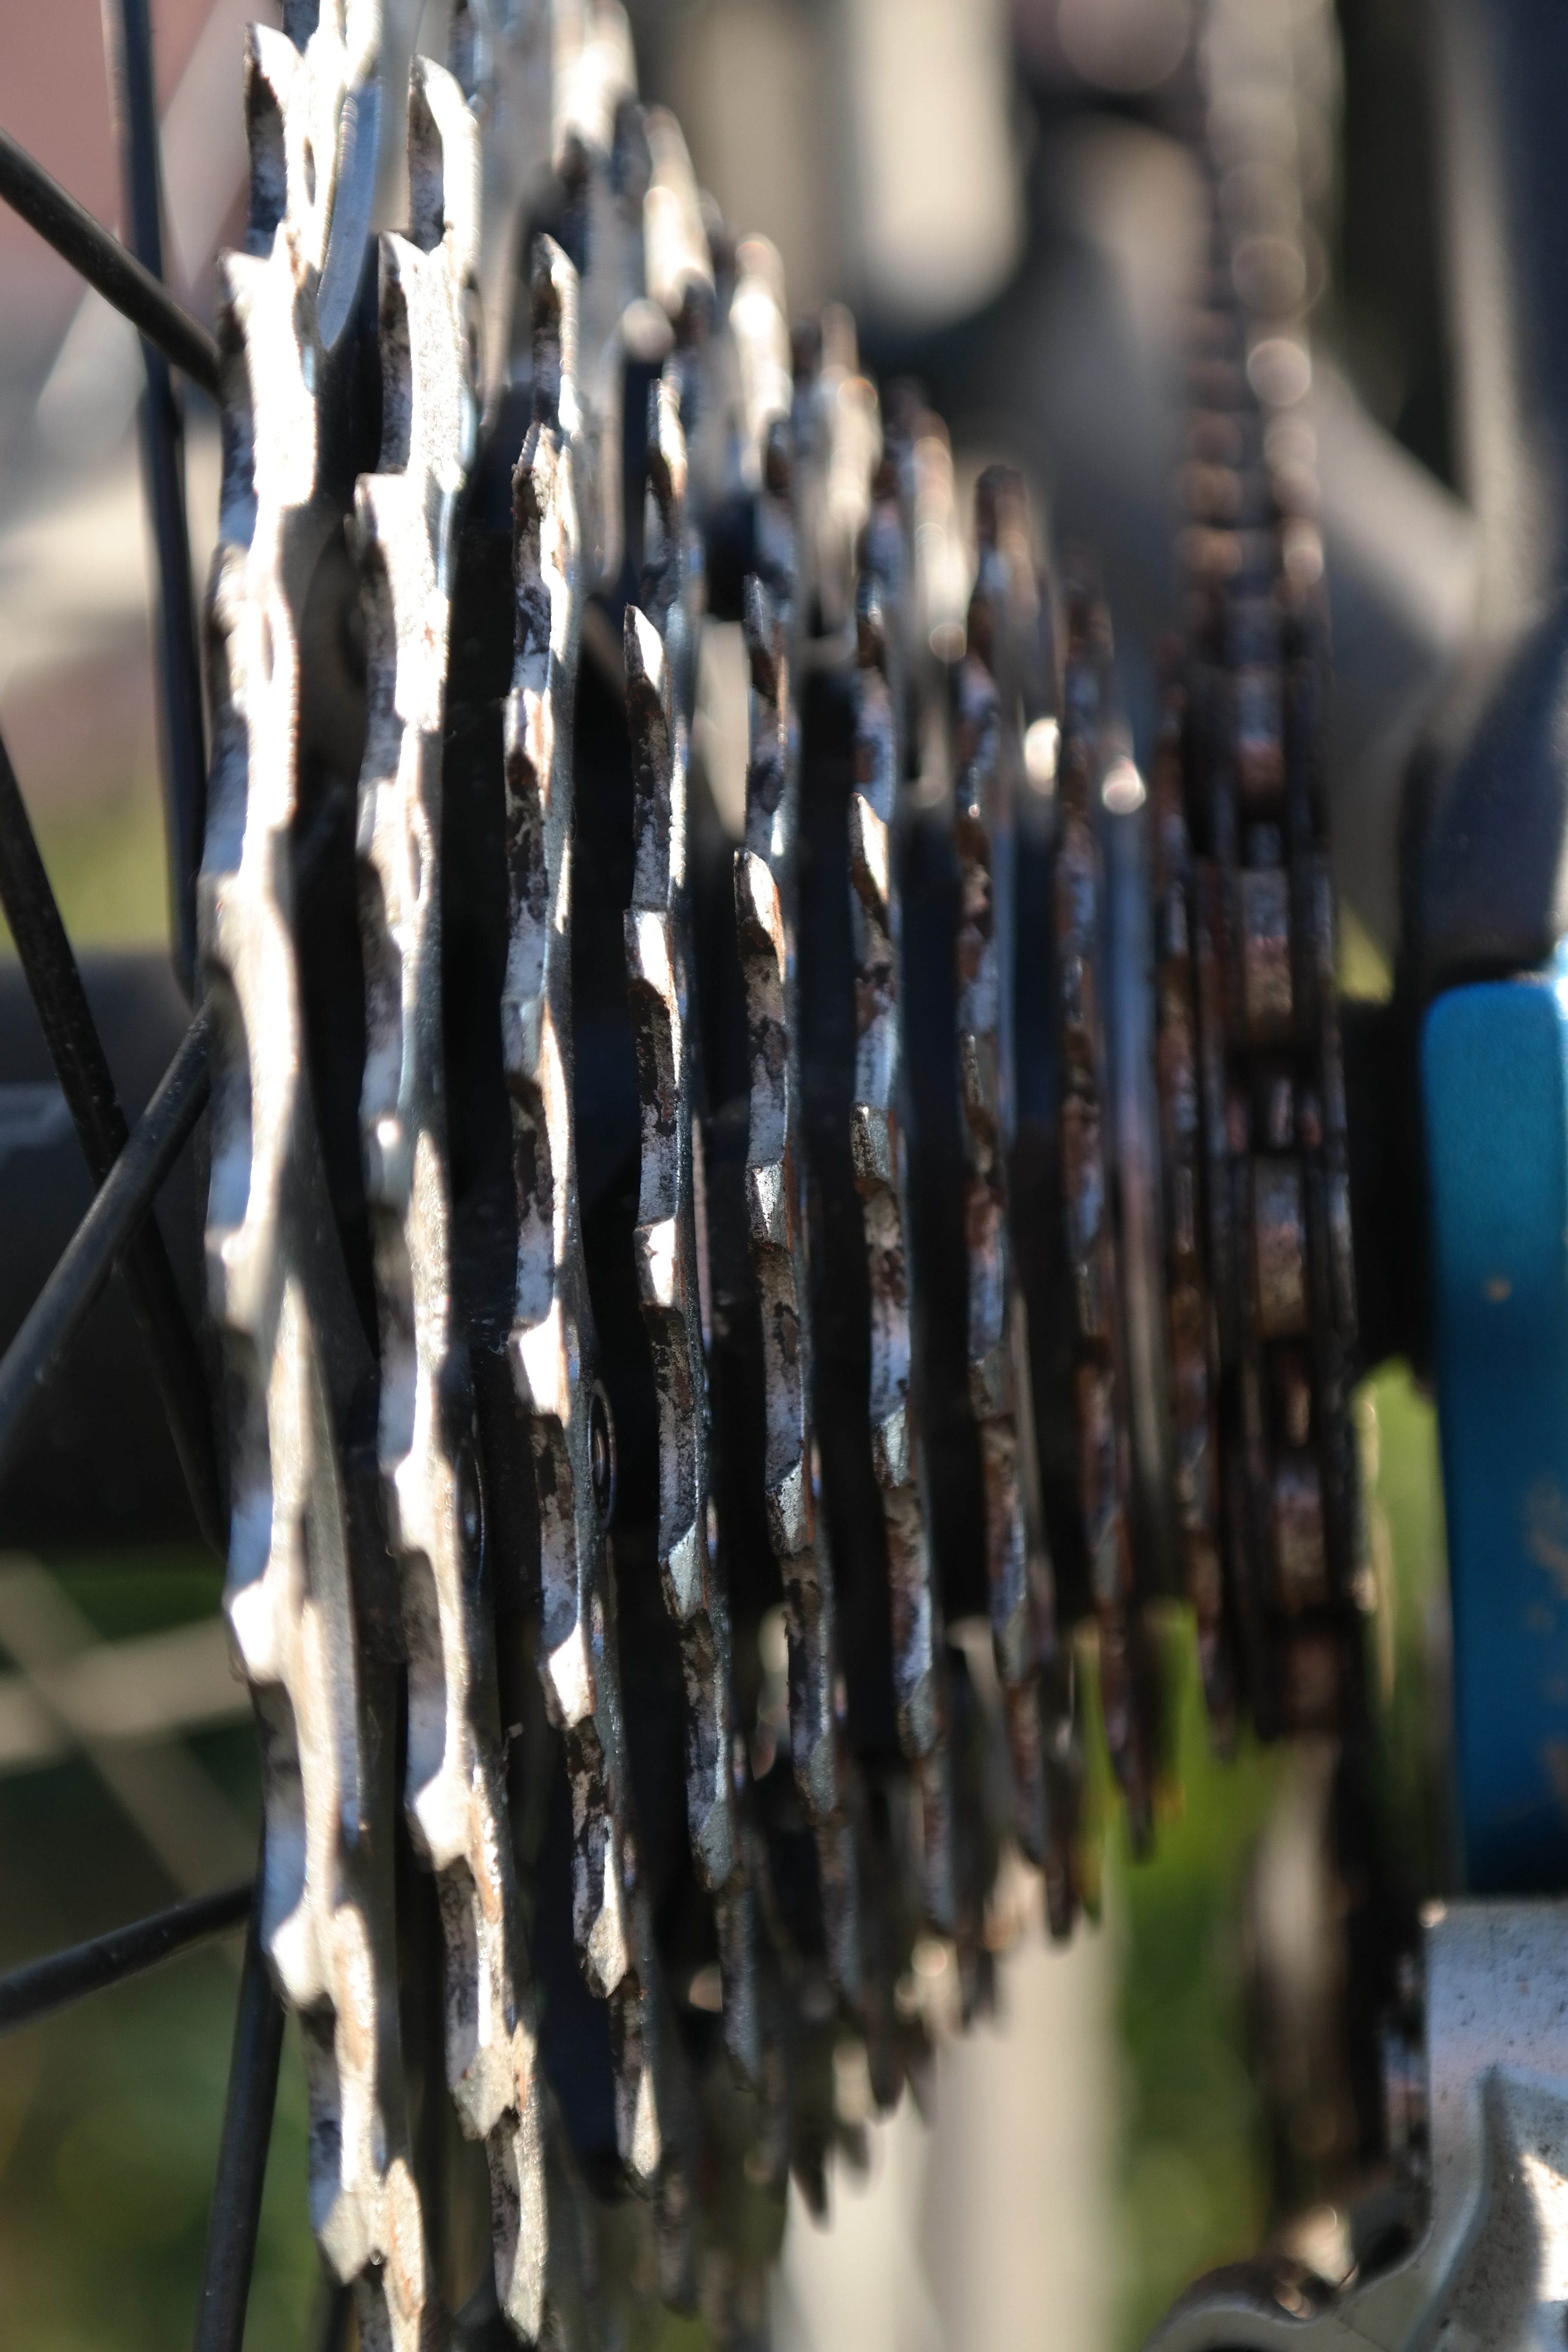
wheel, bike, metal, tire, wreath, mountain bike, gears, circuit, sprockets, rear derailleur, pinion gear, chainrings, automotive tire, shimano deore xt, 30 speed rear derailleur, 30 speed circuit, deore xt, xt